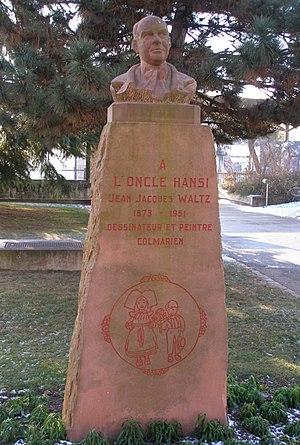
Jean-Jacques Waltz - monument à Colmar